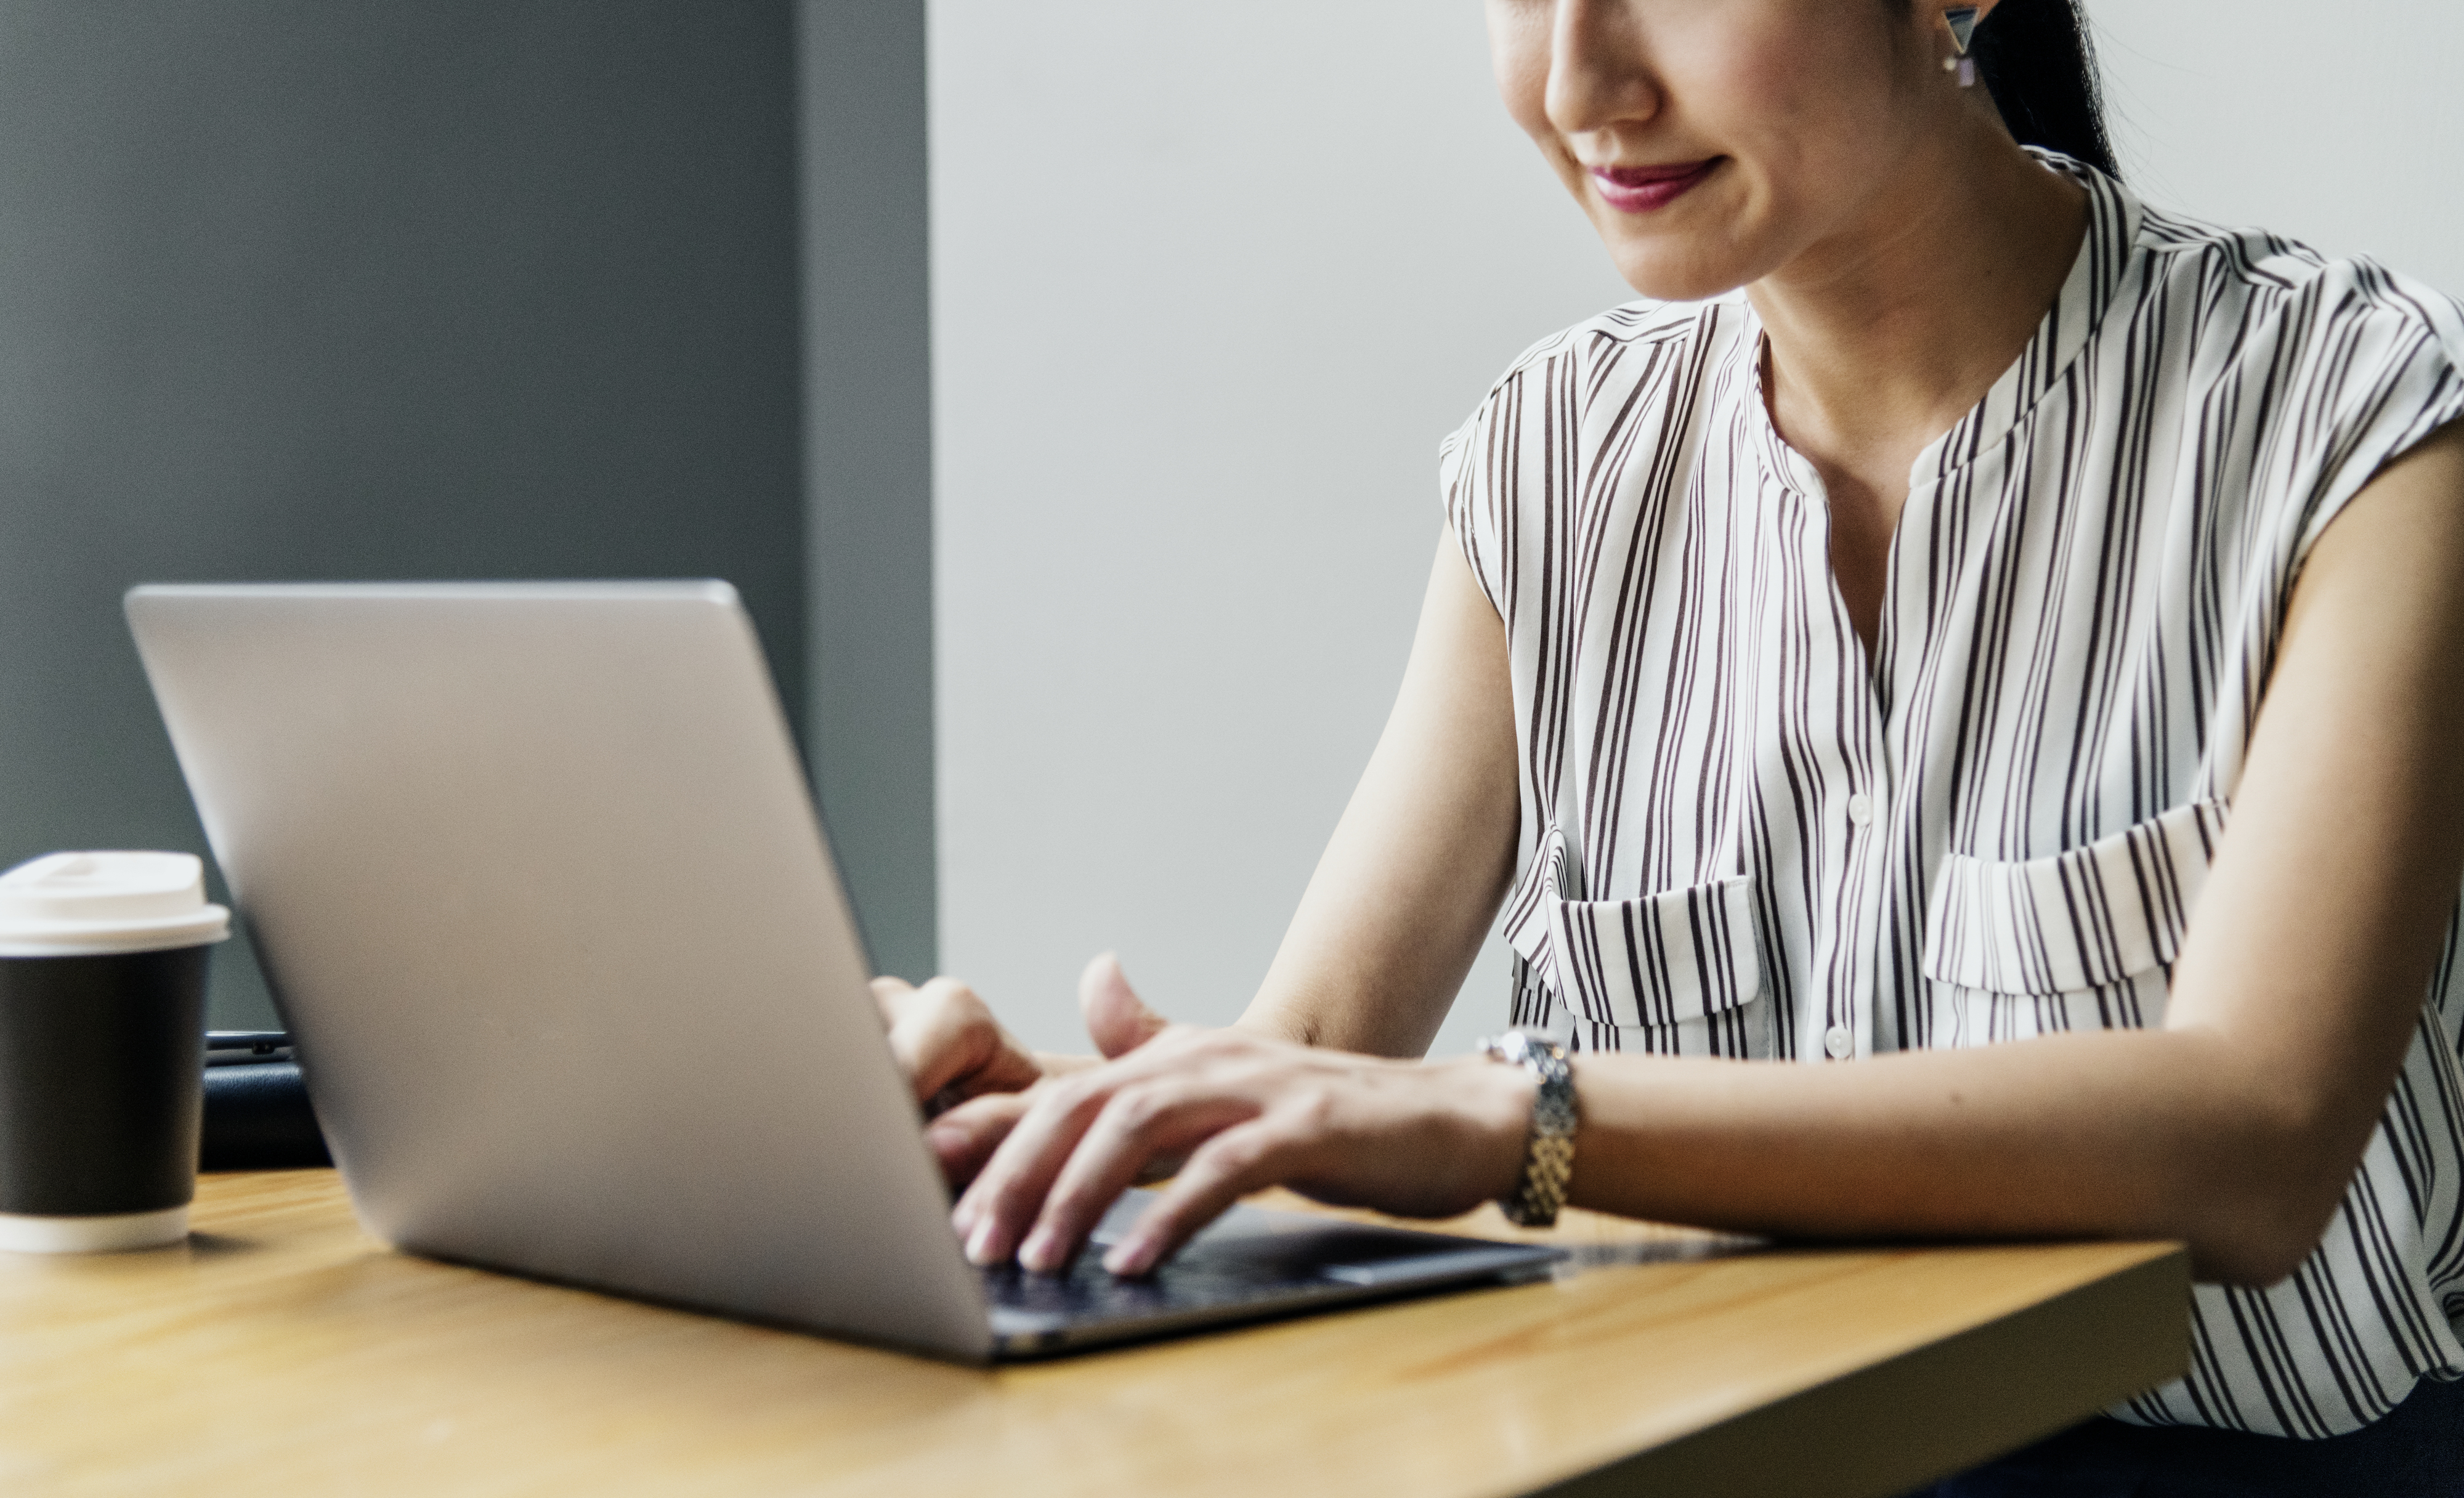
adult, alone, arms, asian, casual, cheerful, closeup, communication, computer, connection, digital device, female, gadgets, hands, happy, internet, japanese, korean, laptop, media, network, notebook, office, one, sitting, smile, social media, social network, solo, startup, technology, typing, using, wireless, woman, work, work from home, working, workplace, workspace, furniture, electronic device, business, job, conversation